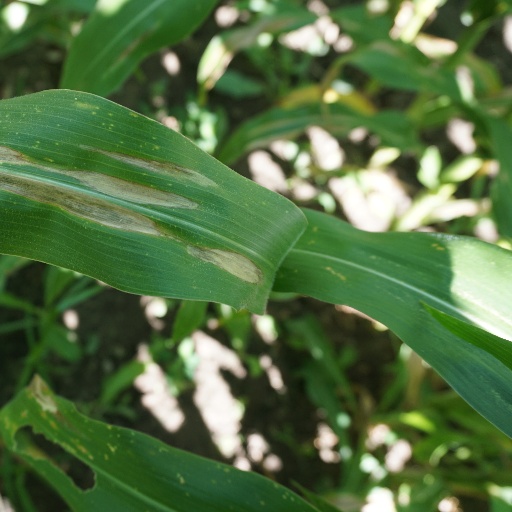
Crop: maize; corn